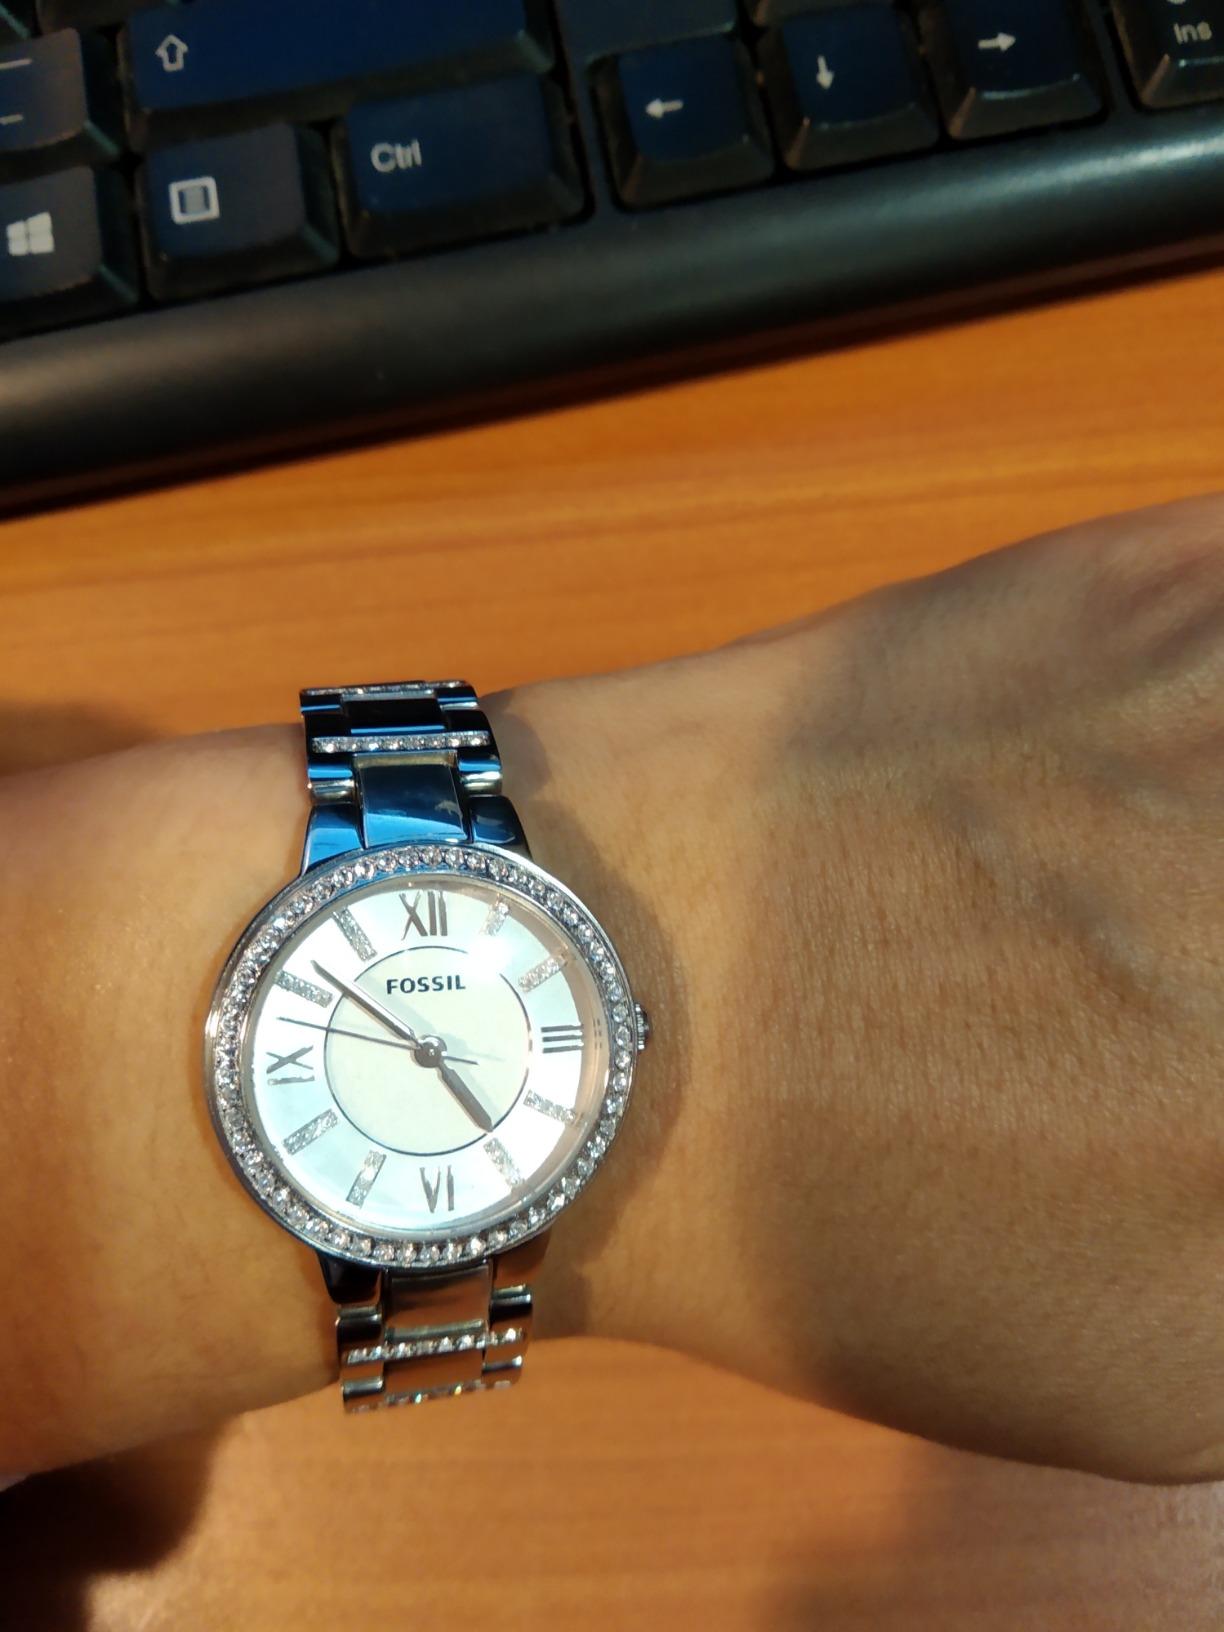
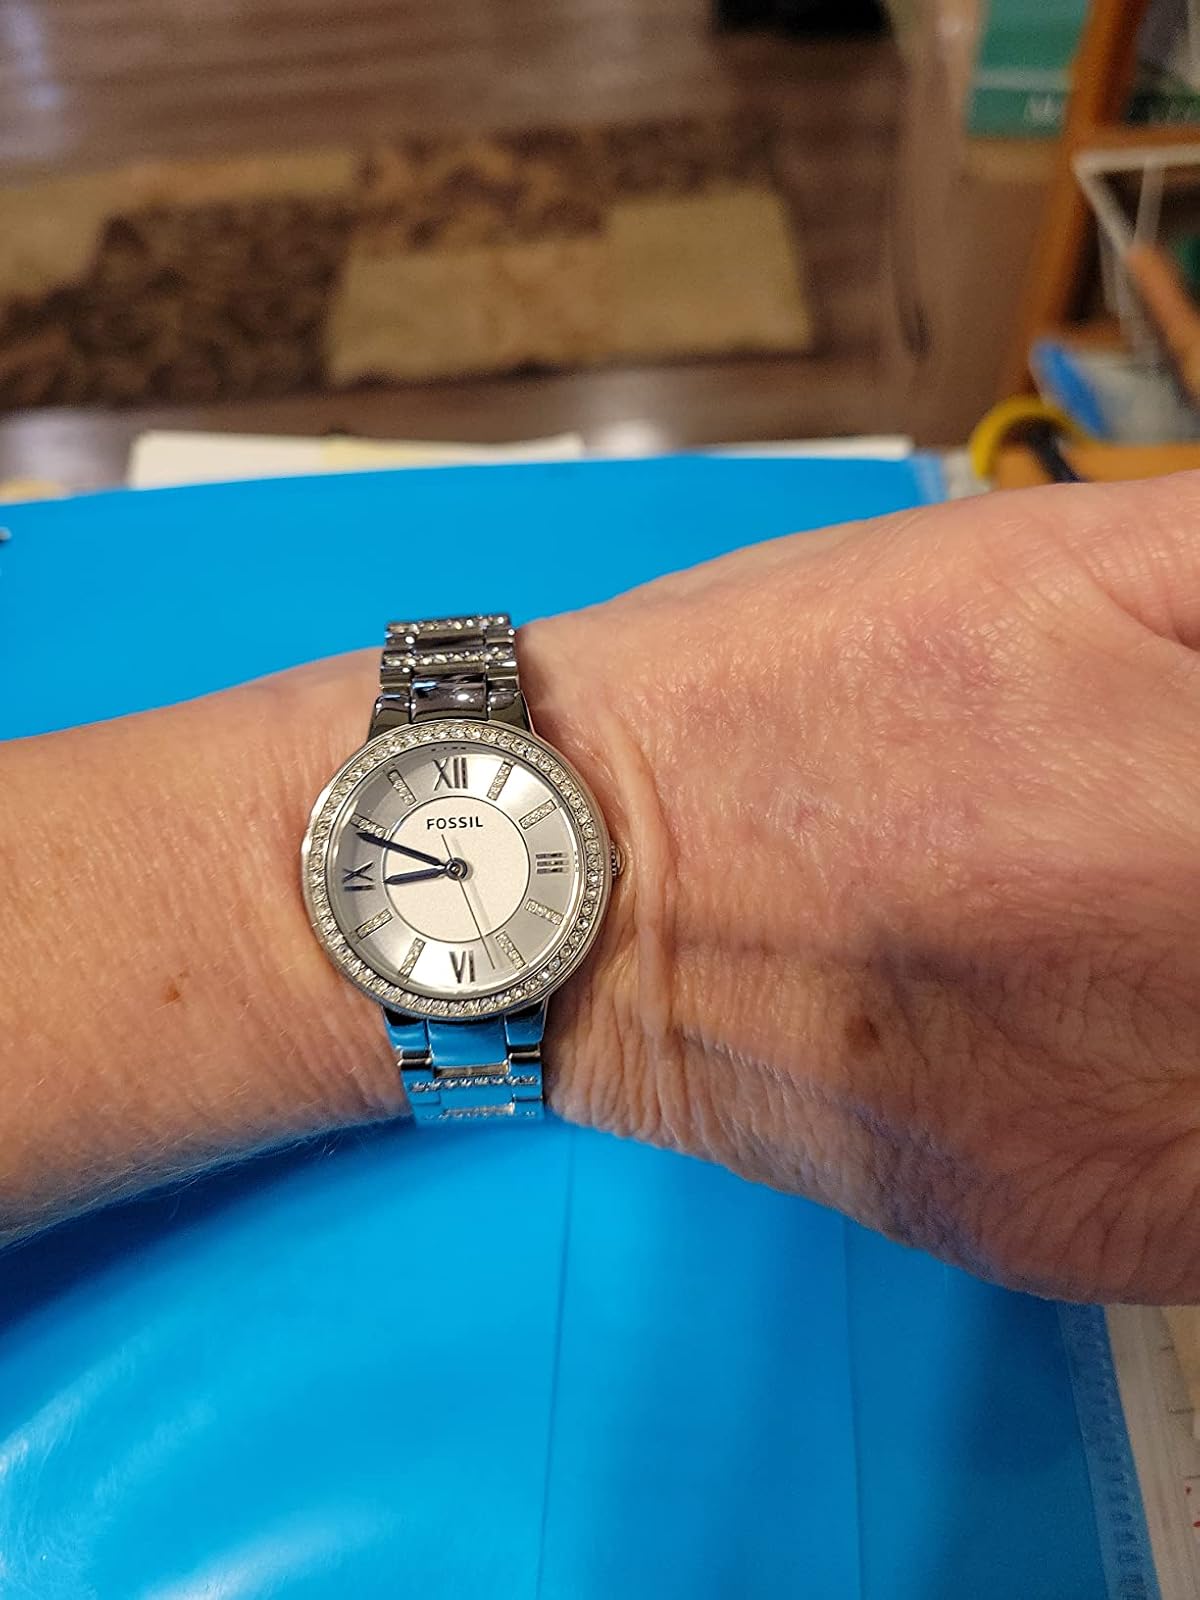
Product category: accessories_watch
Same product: yes